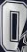
Number: 0